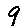
Label: 9